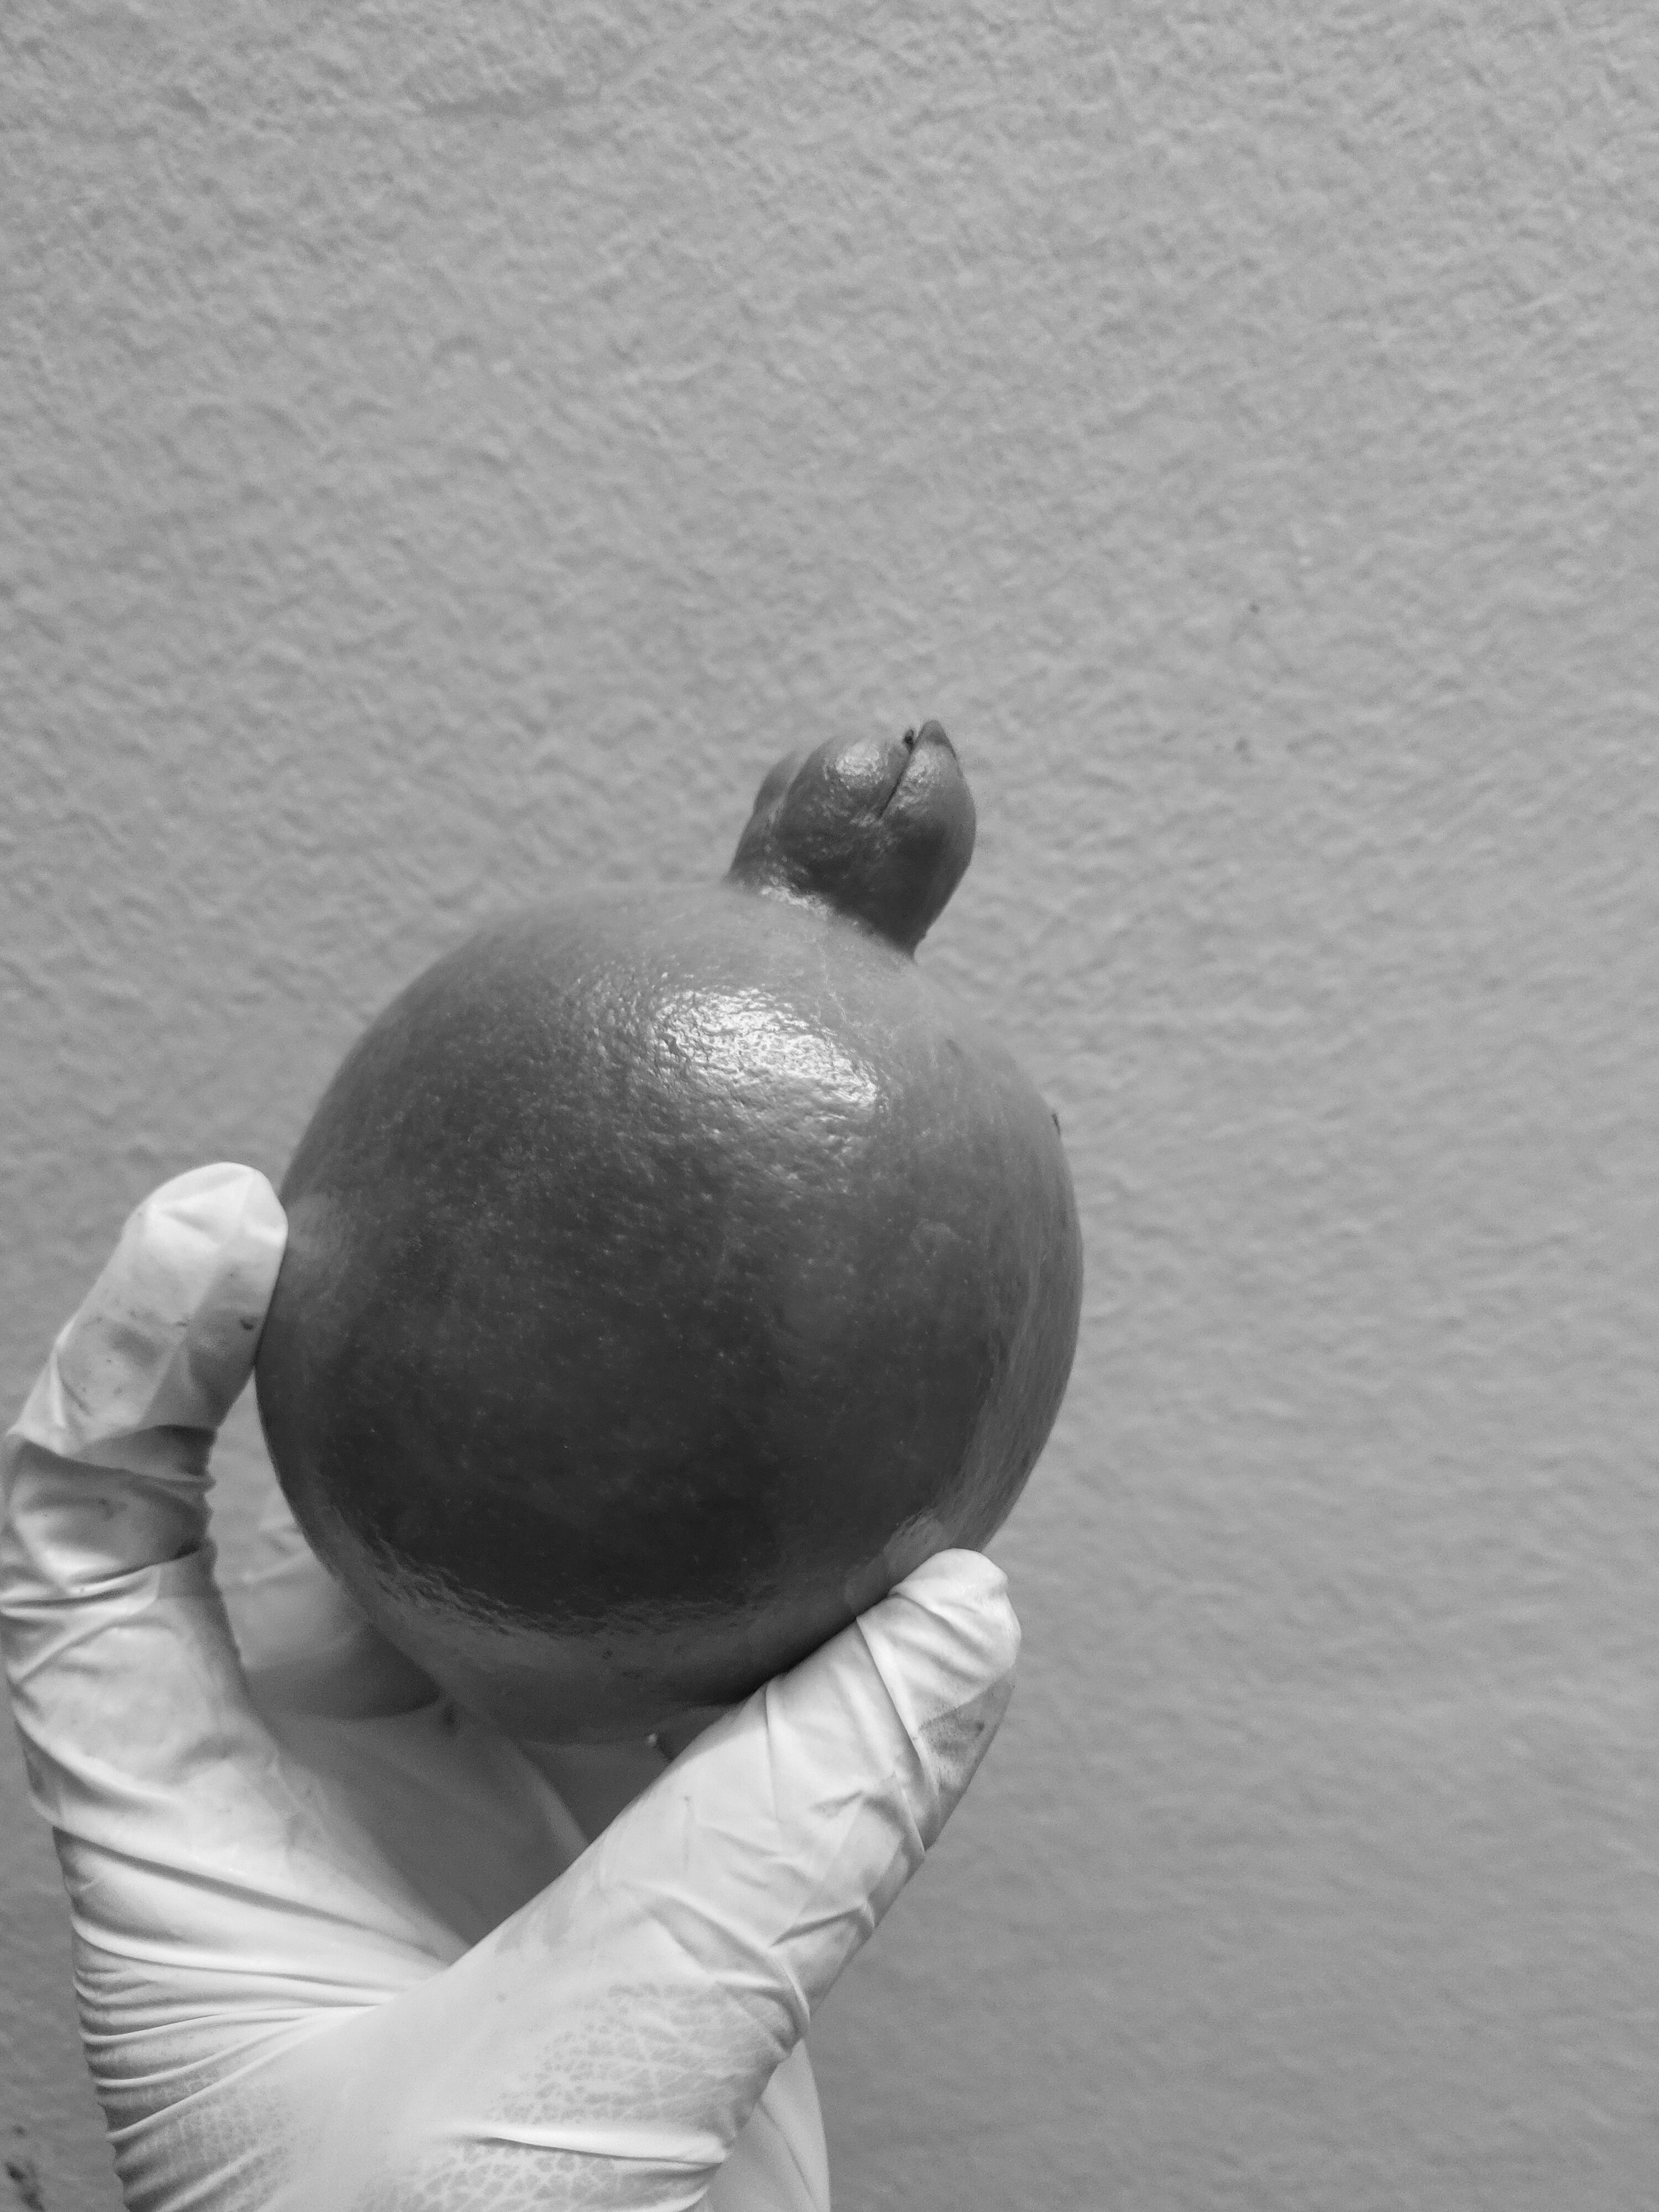
Fruit: Pomegranate
Quality: Good